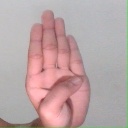
अक्षर: ब